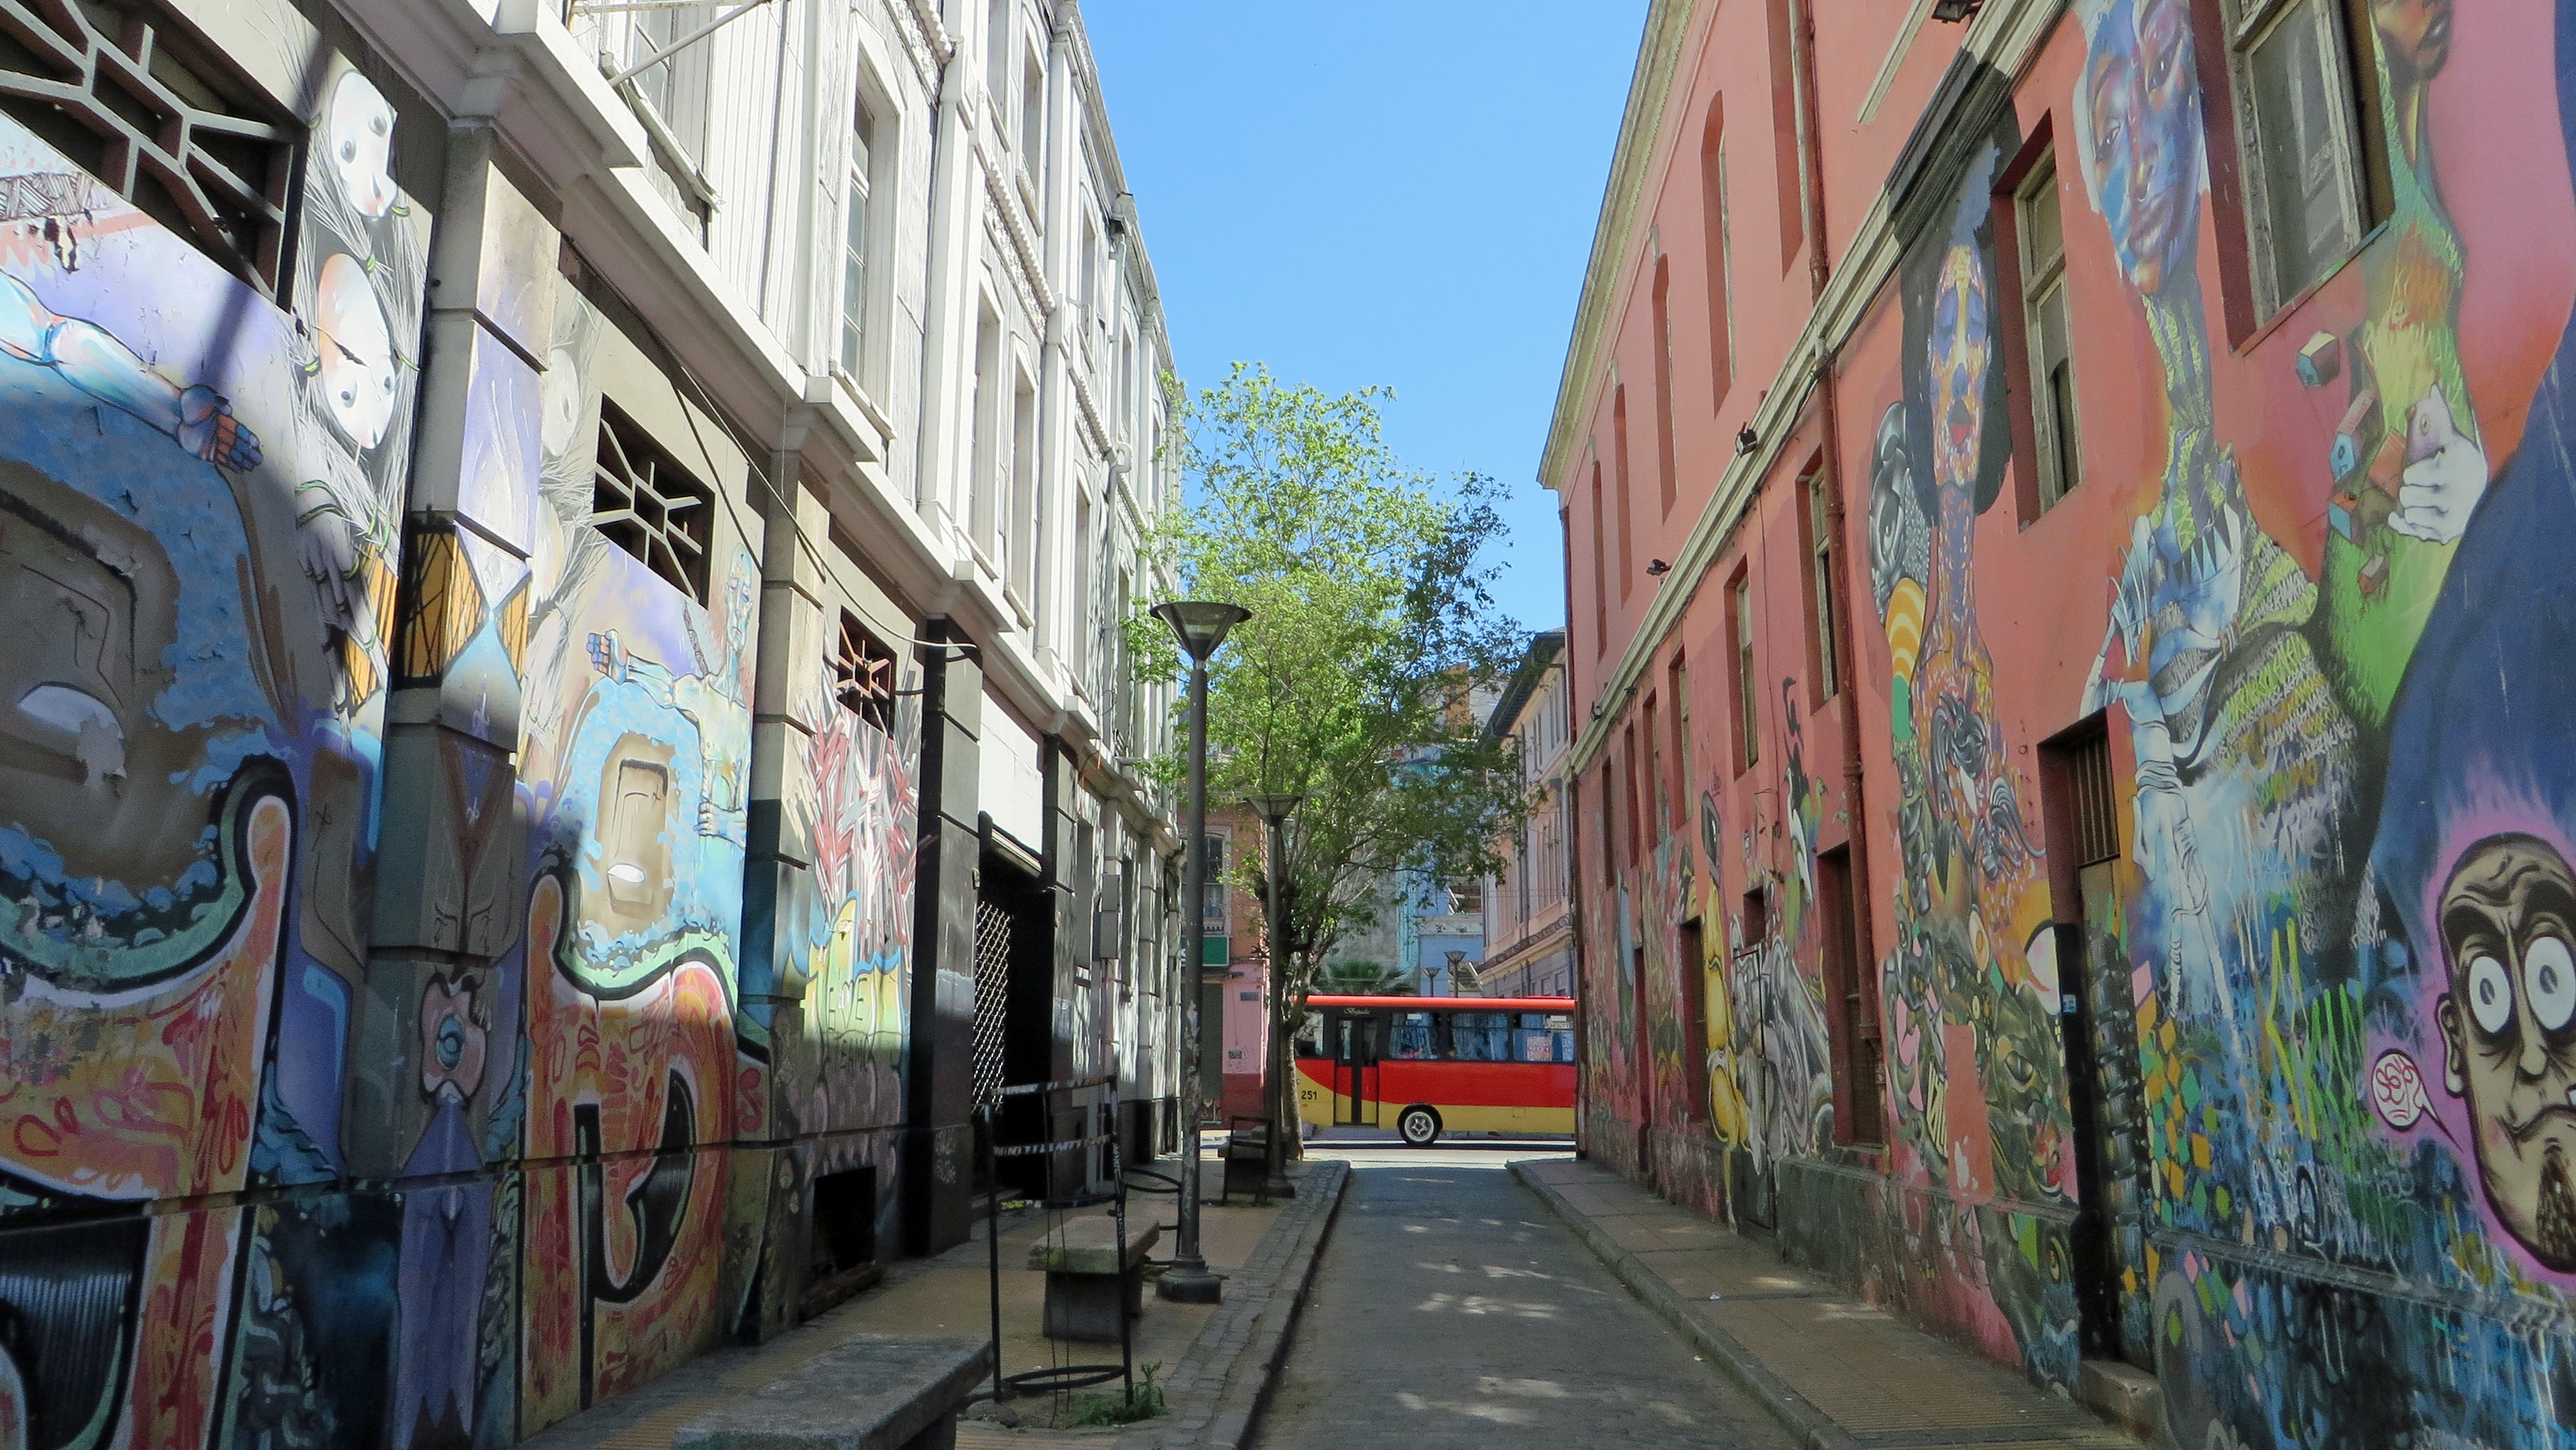
road, street, town, alley, city, color, port, graffiti, lane, chile, street art, art, infrastructure, mural, metropolis, neighbourhood, valparaiso, urban area, mural painting, residential area, human settlement